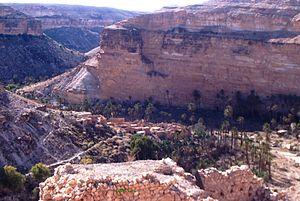
Balcons du Ghoufi
Le canyon du Ghoufi est un site touristique situé dans les Aurès en Algérie. Le village de Rhoufi est une agglomération secondaire de la commune de Ghassira dans la wilaya de Batna. Le long canyon a été creusé par le fleuve Abiod et s’étend sur trois ou quatre kilomètres le long du fleuve.
T'Kout est une commune de la wilaya de Batna, située dans le massif de l'Aurès, à 95 km au sud-est de Batna et à 71 km au nord-ouest de Biskra.